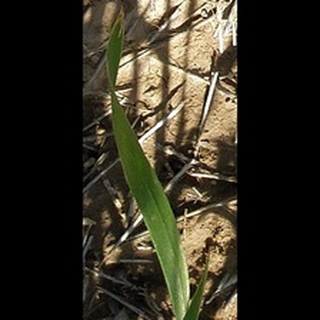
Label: healthy_wheat